National Commissioners Invitational Tournament

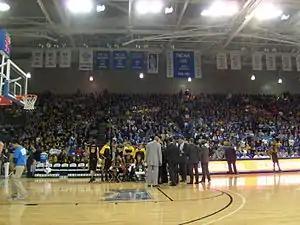

The Big 8, Big Ten, MAC, Missouri Valley, Pac-8, SEC and WAC sent teams to both tournaments. The Southwest was only invited to the 1974 tournament, while the Southern Conference was only invited to the 1975 tournament.